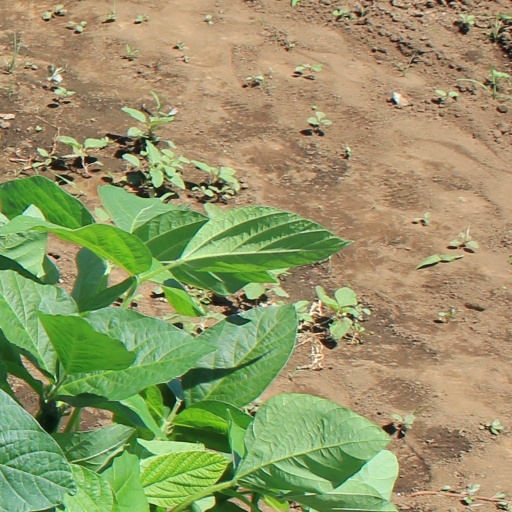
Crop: soybean